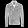
Label: Coat